Henry Blair (inventor)

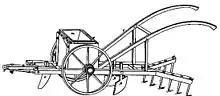
The drawing of the Seed-Planter by Blair used on the patent application in 1836.

Henry Blair (c. 1807–1860) was the second African American inventor to receive a US patent (after Thomas L. Jennings).